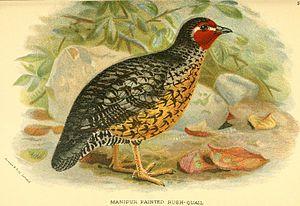
La Perdicule du Manipur est une espèce d'oiseaux de la famille des Phasianidae.